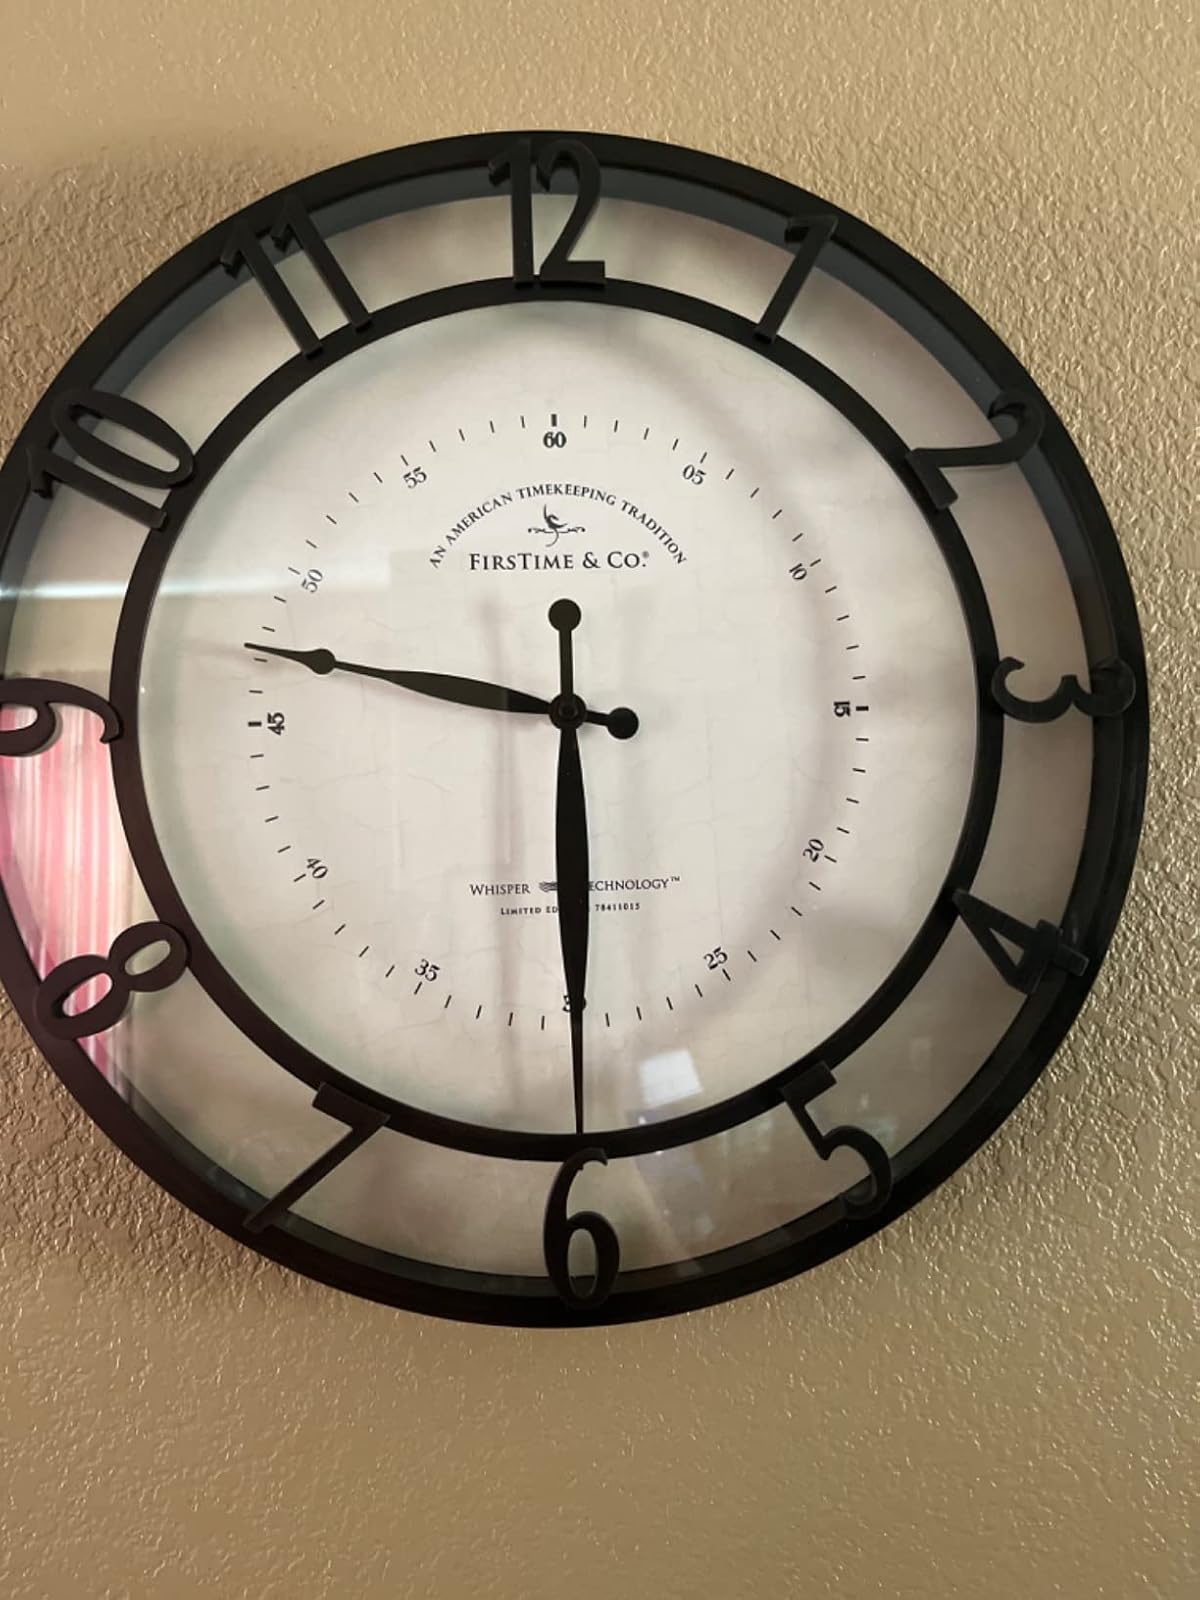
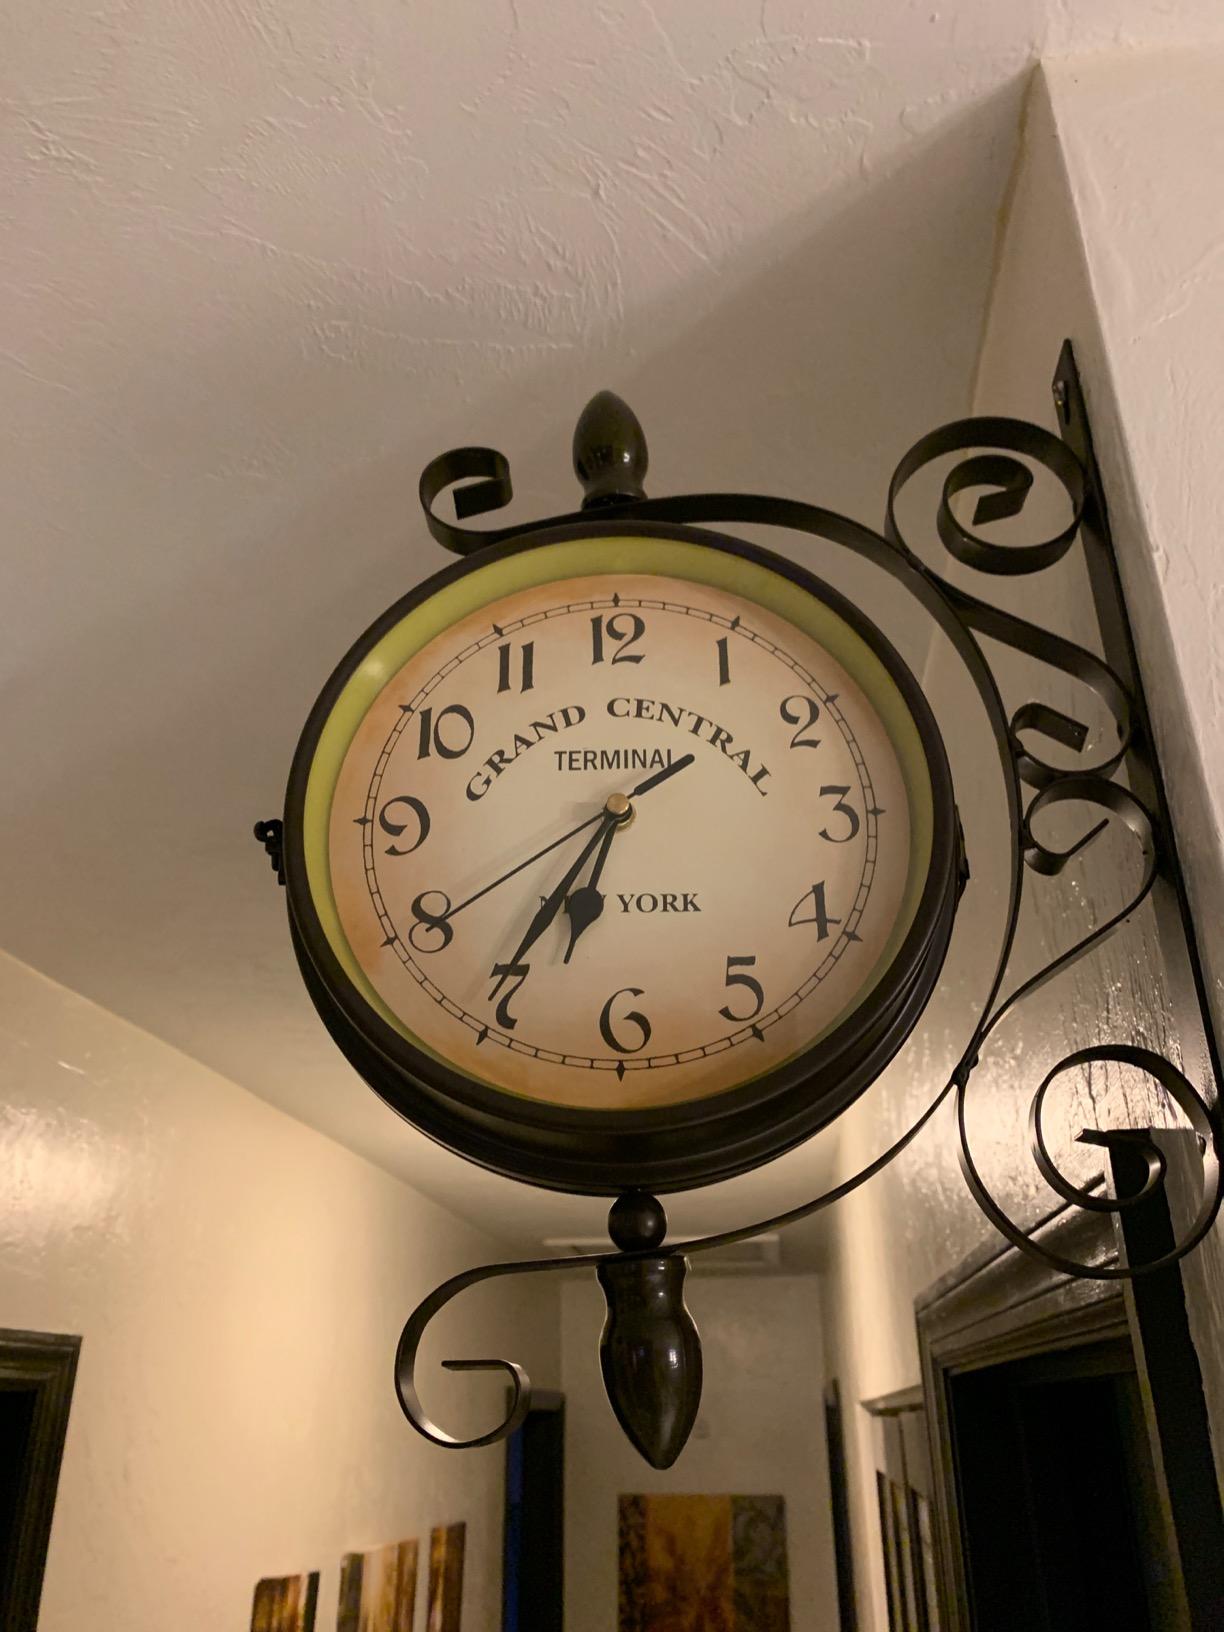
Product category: clock
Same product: no